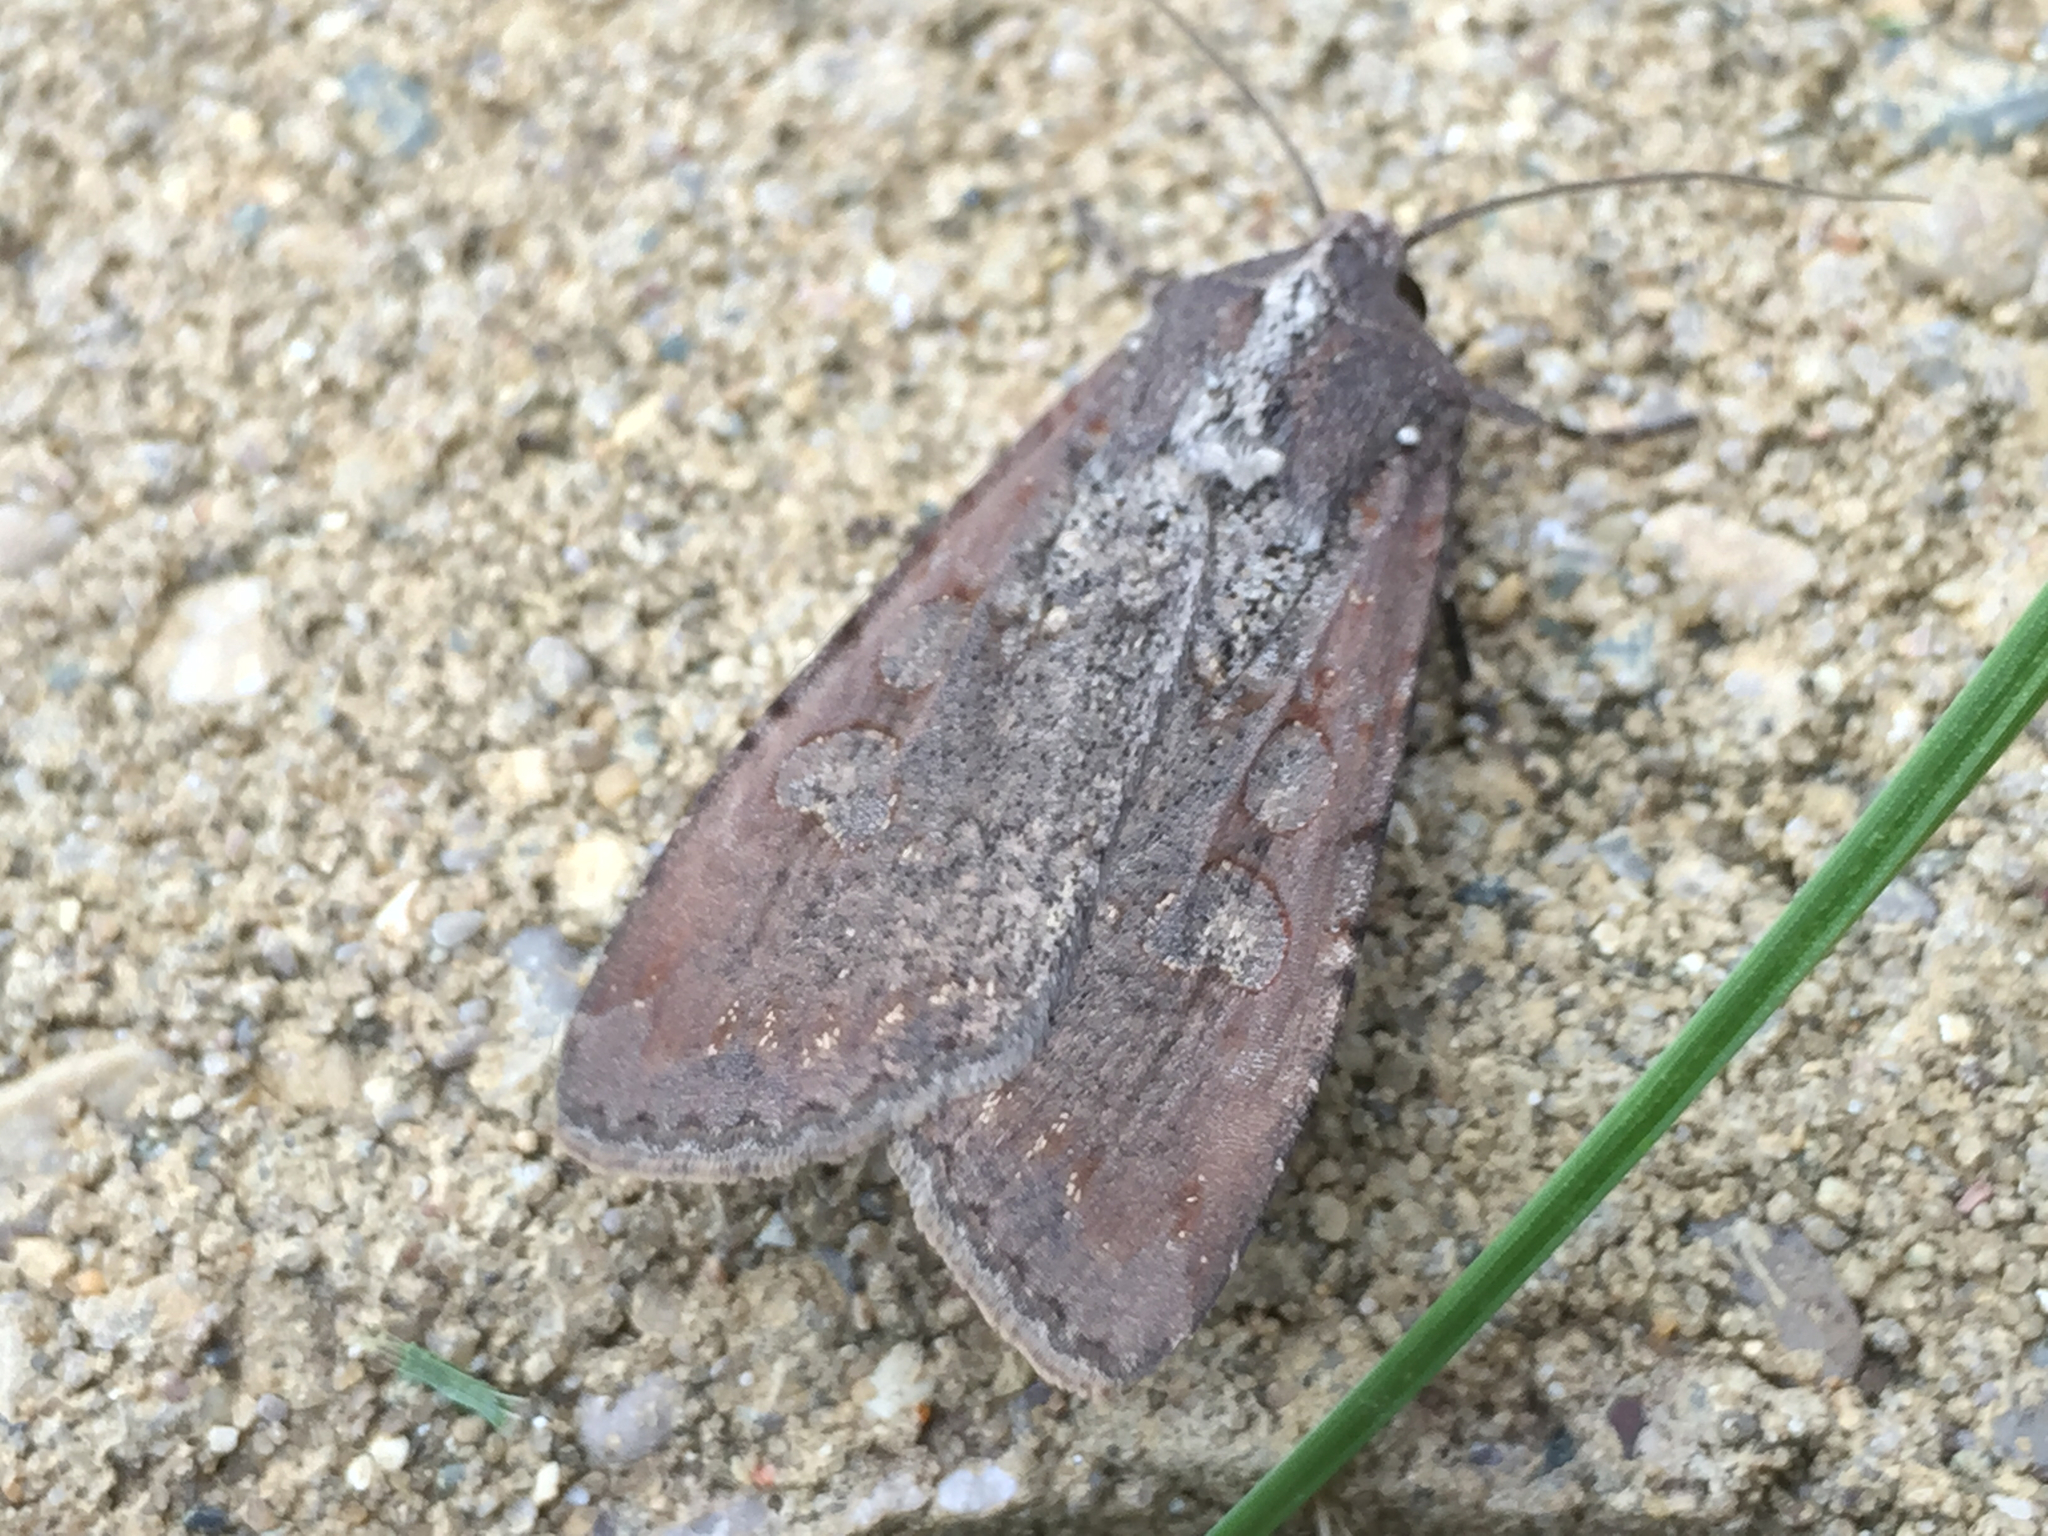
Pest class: cutworms